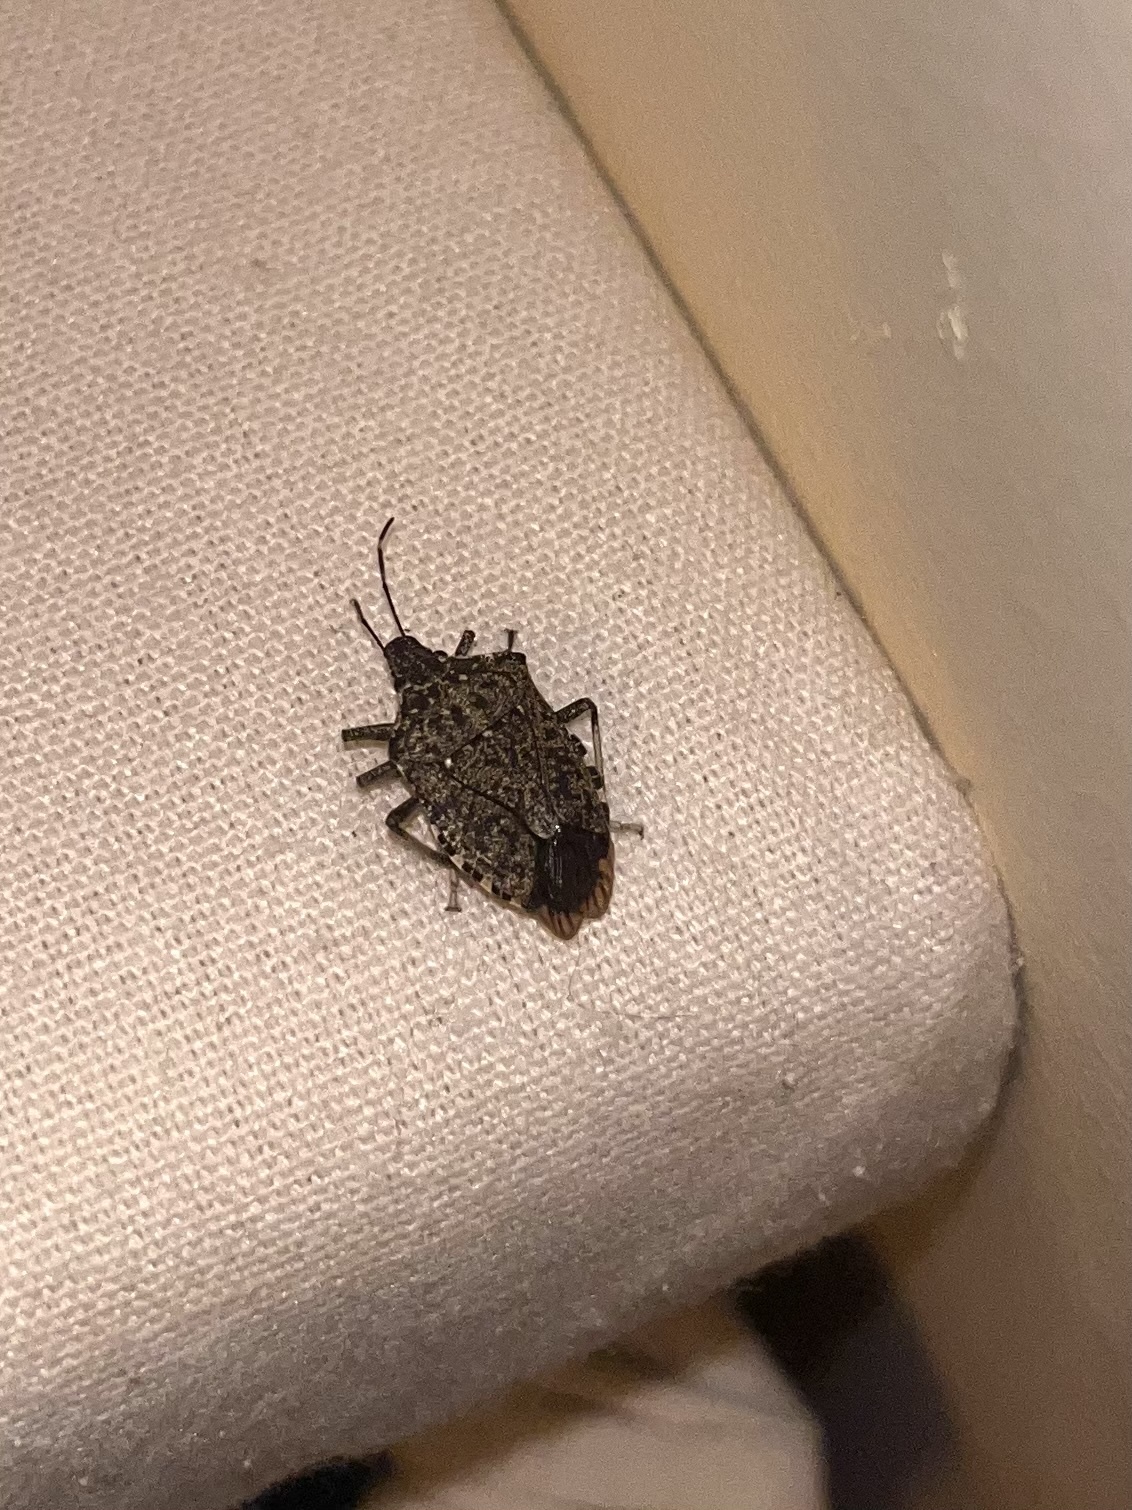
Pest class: stink_bug